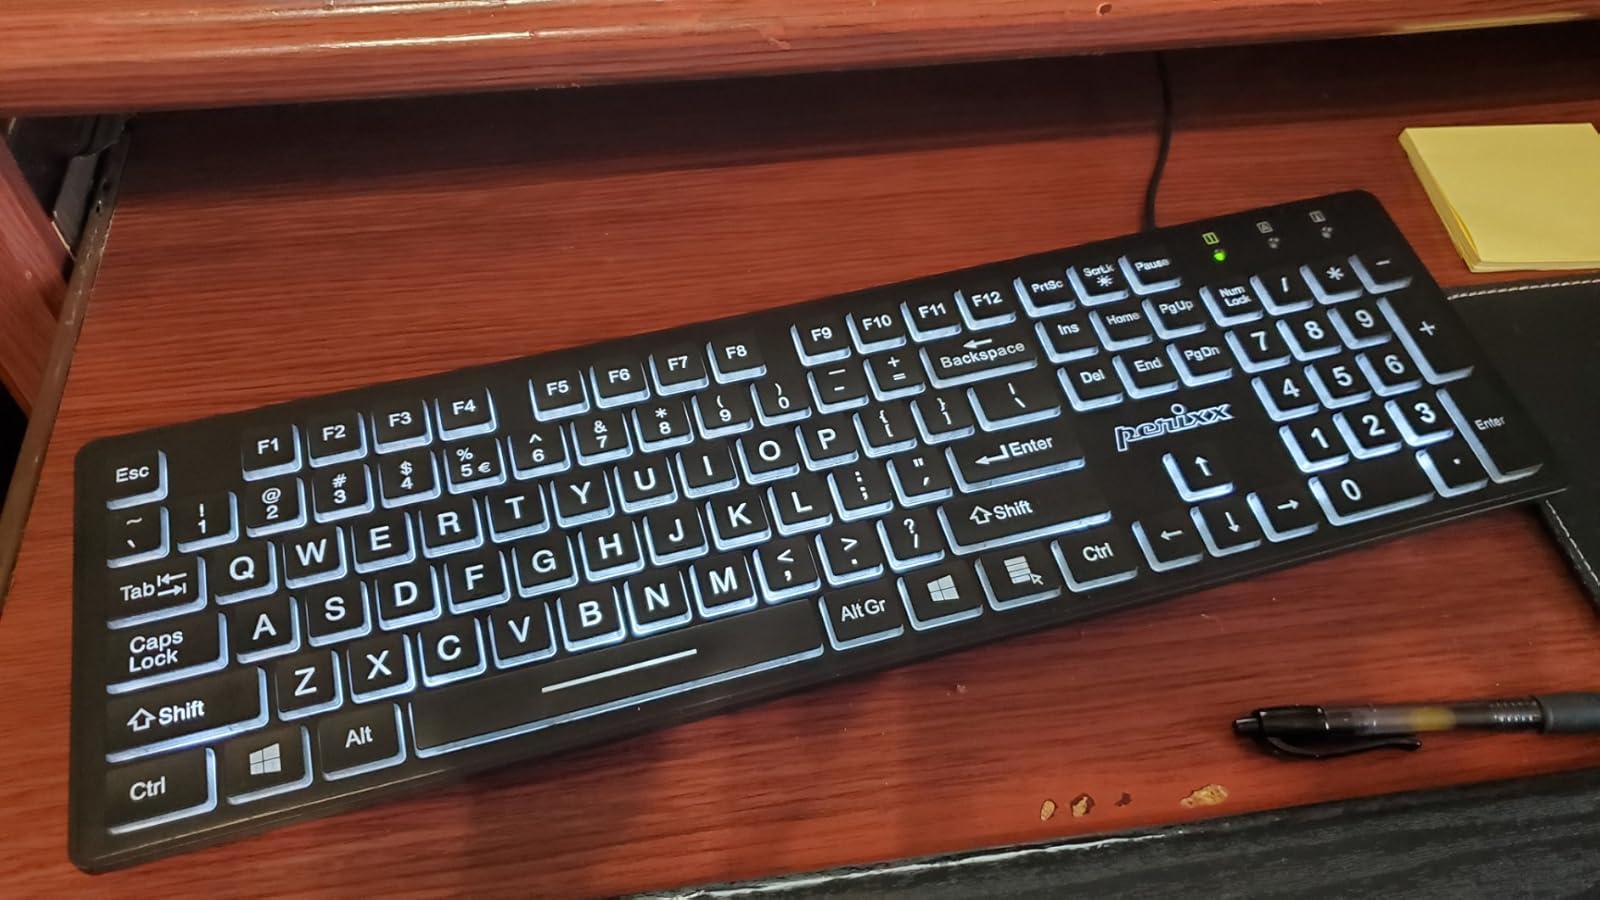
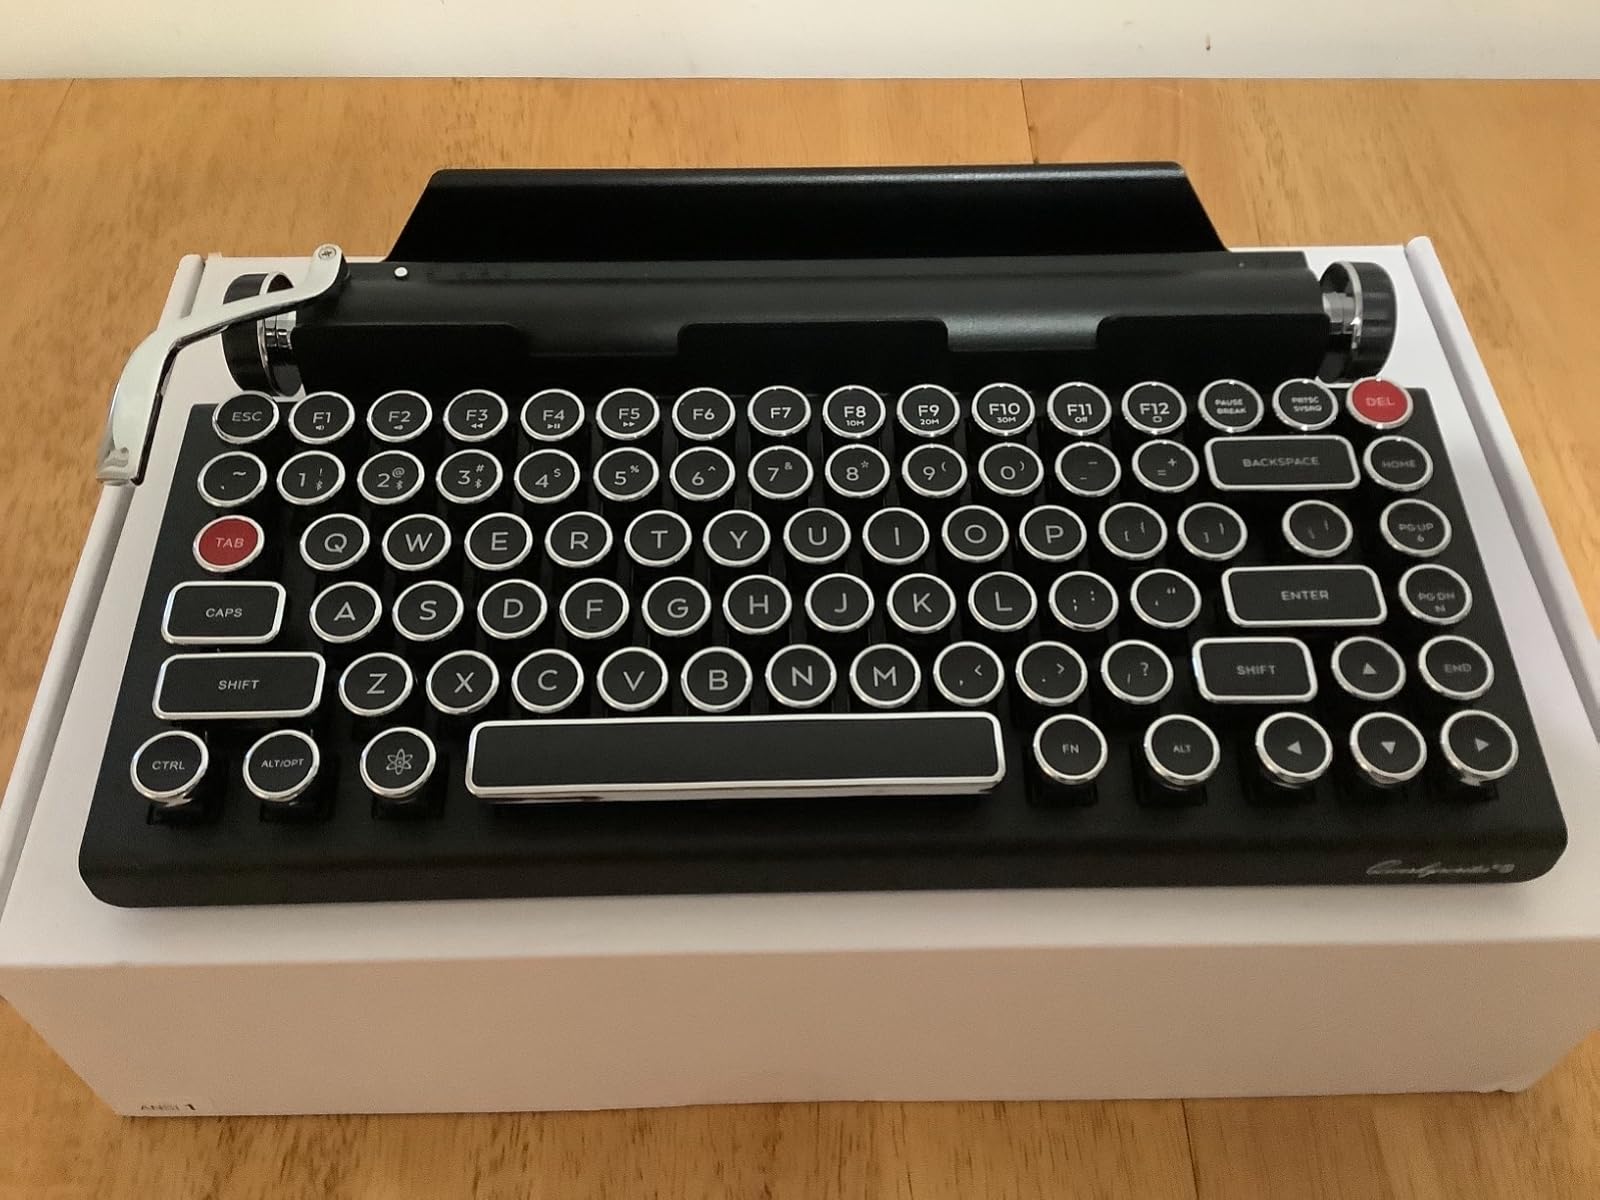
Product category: keyboard
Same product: no